Vigário Geral massacre

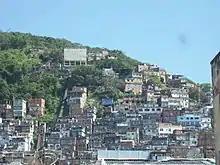
2006 picture of "Favelas" (slums) in Río de Janeiro

The Vigário Geral Massacre ("" in Portuguese) occurred on August 29, 1993, at the favela of Vigário Geral, located in the north of Rio de Janeiro city. The favela was invaded by a death squad formed by 36 hooded and armed men, that broke in houses and executed 21 people. The Vigária Geral massacre was one of the biggest massacres in the Rio de Janeiro state.